Environmental history of the United States

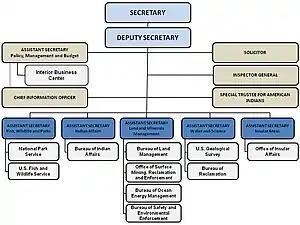
Organization chart of the Department of Interior as of 2013

Most of the agencies dealing with conservation (before 1970) and environmentalism (since 1970) are based in the Interior Department, formed in 1849.